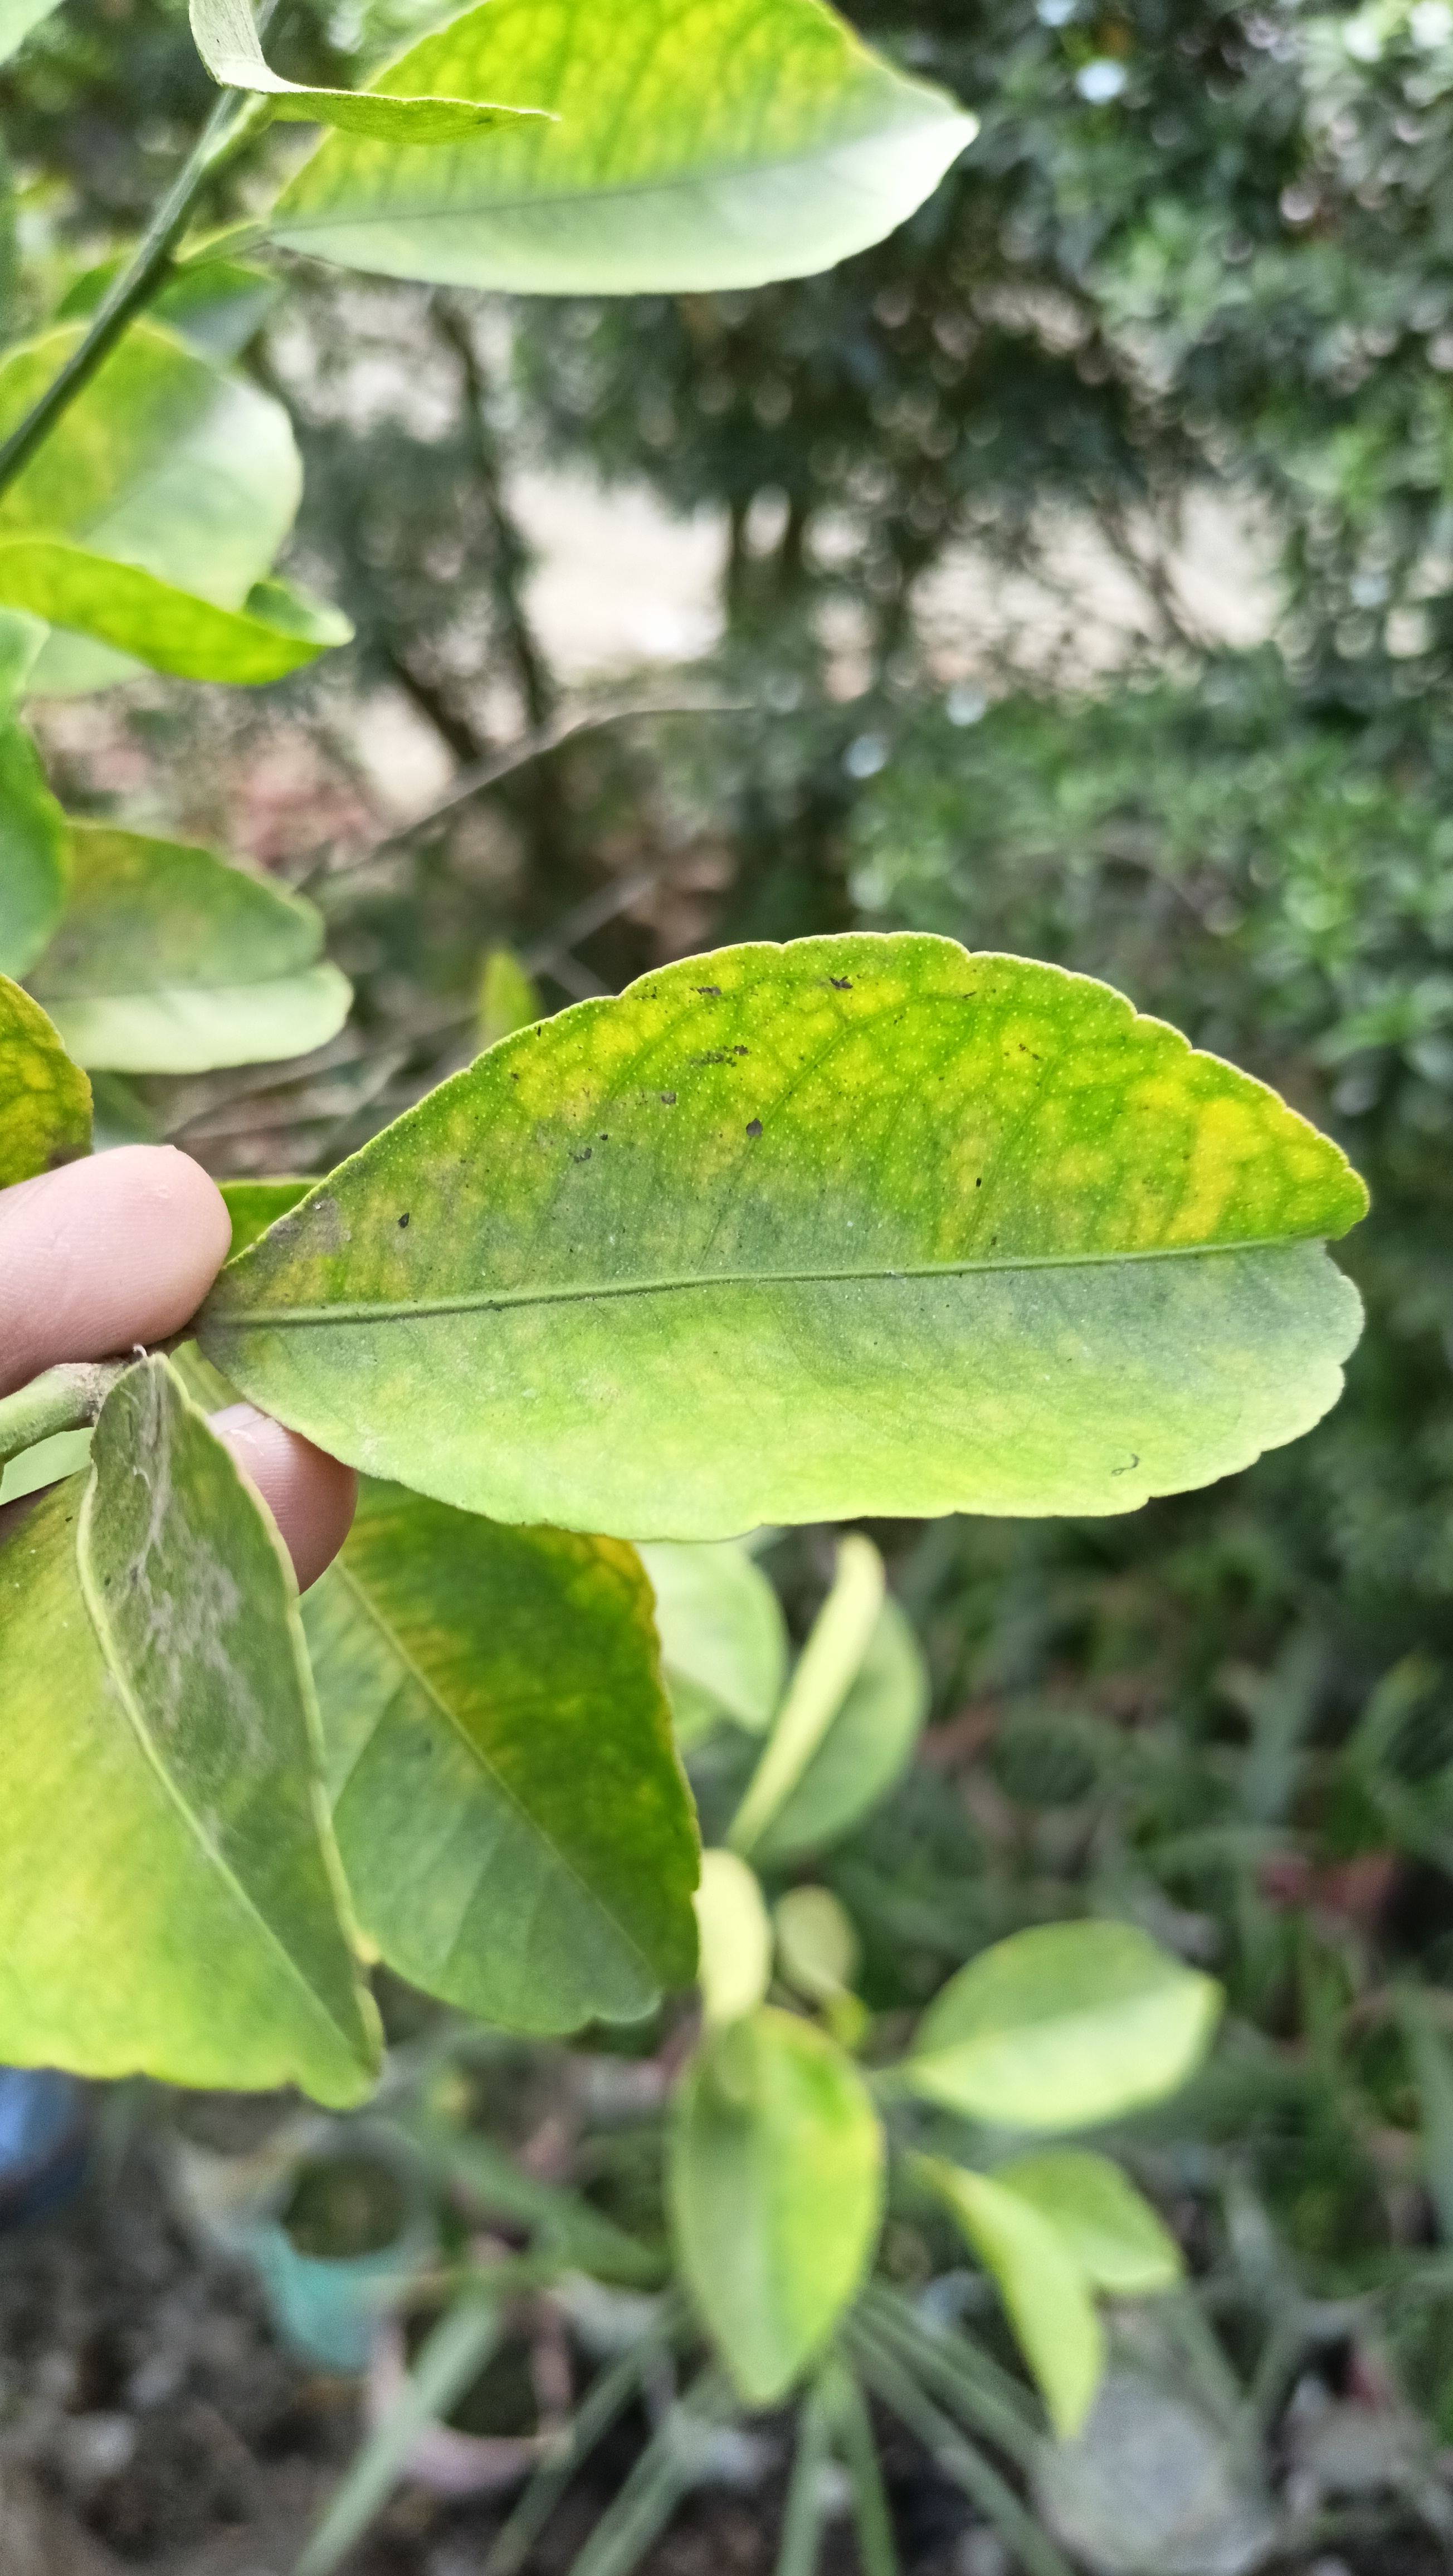
Mandarin leaf variety: China Mishti